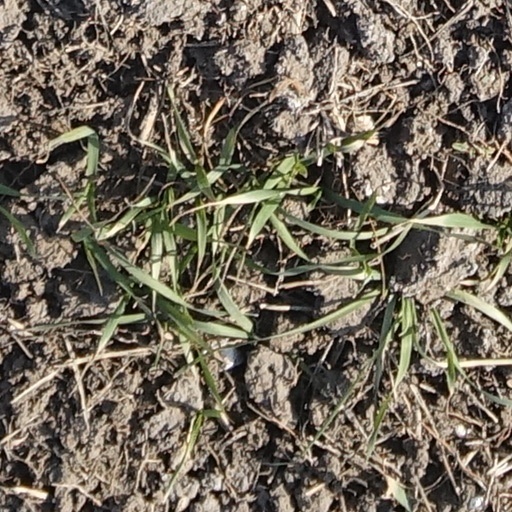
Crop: wheat